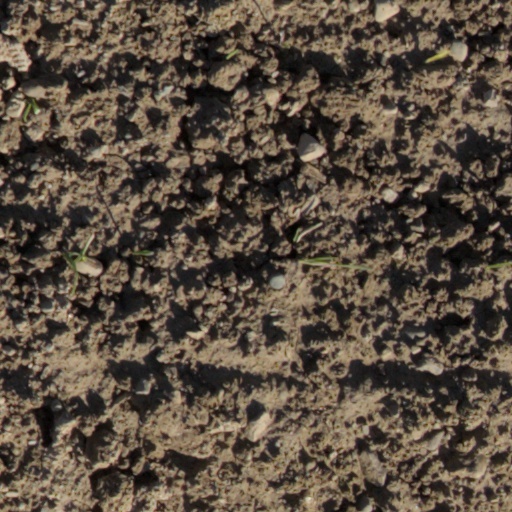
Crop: wheat